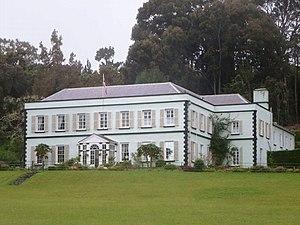
Plantation House est la résidence du gouverneur de Sainte-Hélène située dans le district Saint Paul's au centre de l'île à 3,6 km au sud de la capitale Jamestown.
Saint Paul's est l'un des huit districts de Sainte-Hélène faisant partie du Territoire britannique d'outre-mer de Sainte-Hélène, Ascension et Tristan da Cunha. Situé au nord du centre de l'île, le district accueille la résidence du gouverneur de Sainte-Hélène de Plantation House et le seul collège de l'île, la Prince Andrew School.